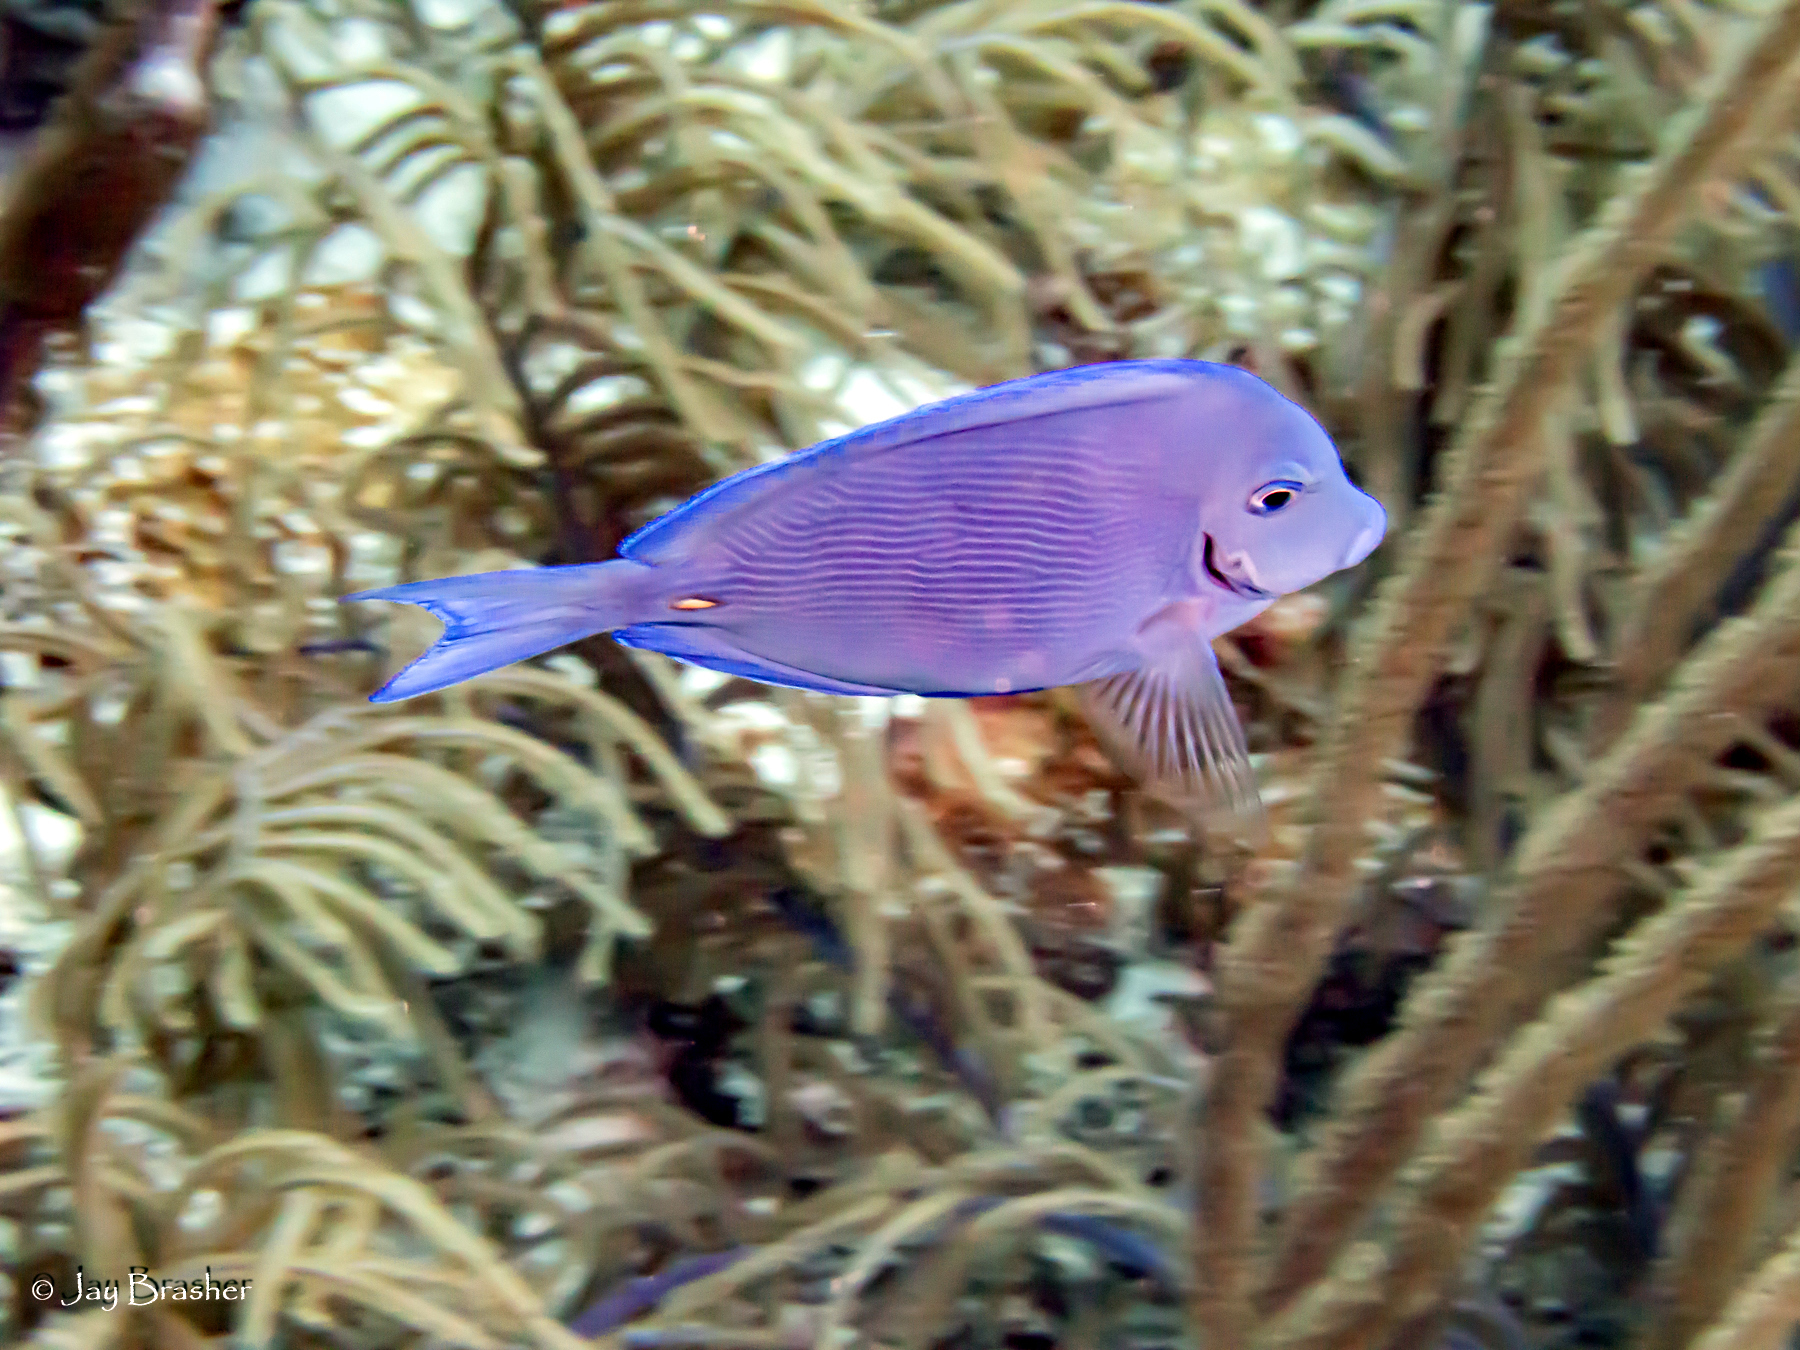
Acanthurus coeruleus (Atlantic Blue Tang)